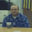
Label: man